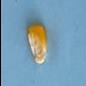
Maize quality: Bad